Historic Cemeteries of New Orleans

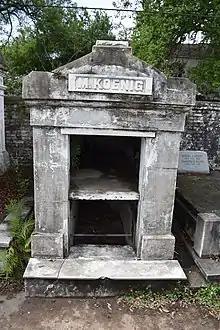
Open vaults on a tomb at Lafayette Cemetery No. 1. The caveau at the bottom of the tomb is visible.

In 1788, a yellow fever epidemic struck New Orleans. This epidemic, in addition to the proximity of the St. Peter Street Cemetery and the high water table for in-ground burials, created a sanitation problem for disposing of the dead. In response, city officials created the St. Louis Cemetery (later known as St. Louis Cemetery Number 1), which had a suburban location at the time, being outside of the city's fortifications. The decision to locate in a suburban area followed the common practice of other municipalities in tropical regions of the world. In-ground burials continued in the early years of the new cemetery, even though it was lower and wetter than the cemetery it was replacing. This cemetery was initially only for Roman Catholics, although Protestant burials were allowed adjacent to the Roman Catholic cemetery beginning in 1804.